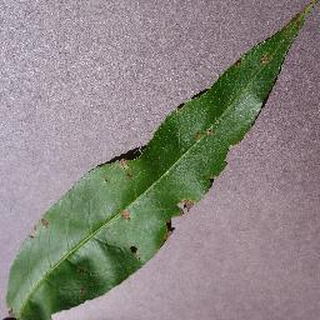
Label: peach_bacterial_spot